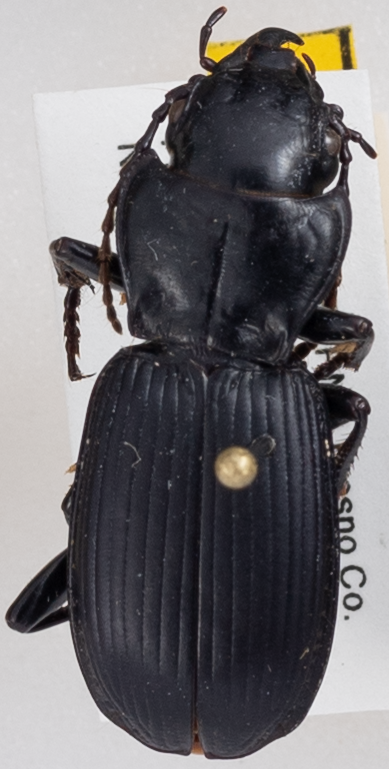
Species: Pterostichus lama
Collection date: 2019-08-06
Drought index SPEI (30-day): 0.764
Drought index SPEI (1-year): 0.54
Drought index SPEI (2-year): -0.03